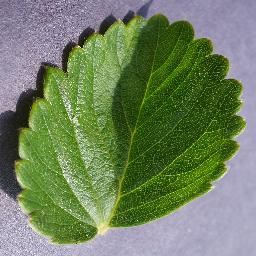
Label: Strawberry___healthy